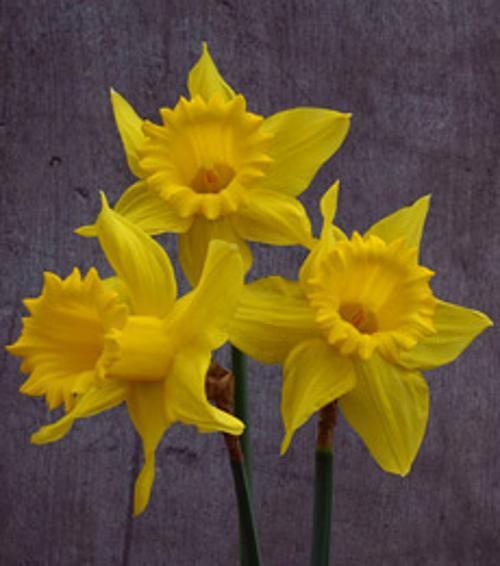
Label: daffodil